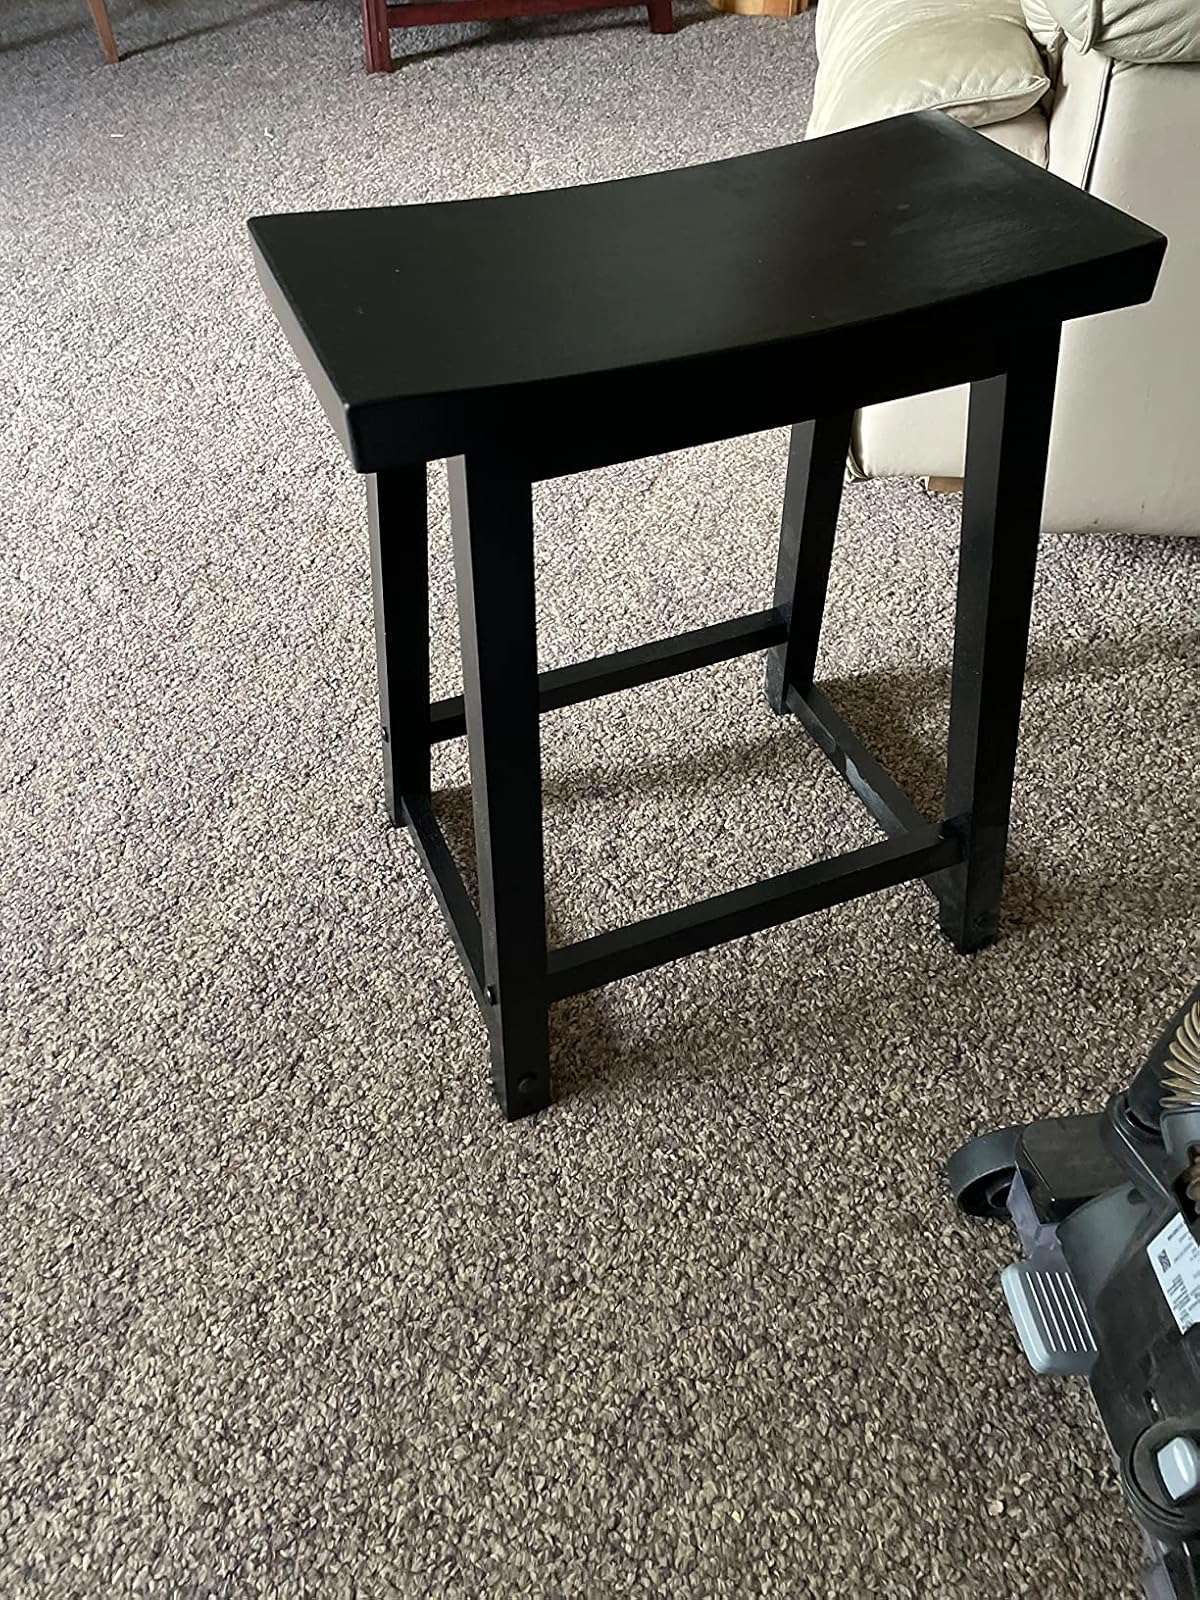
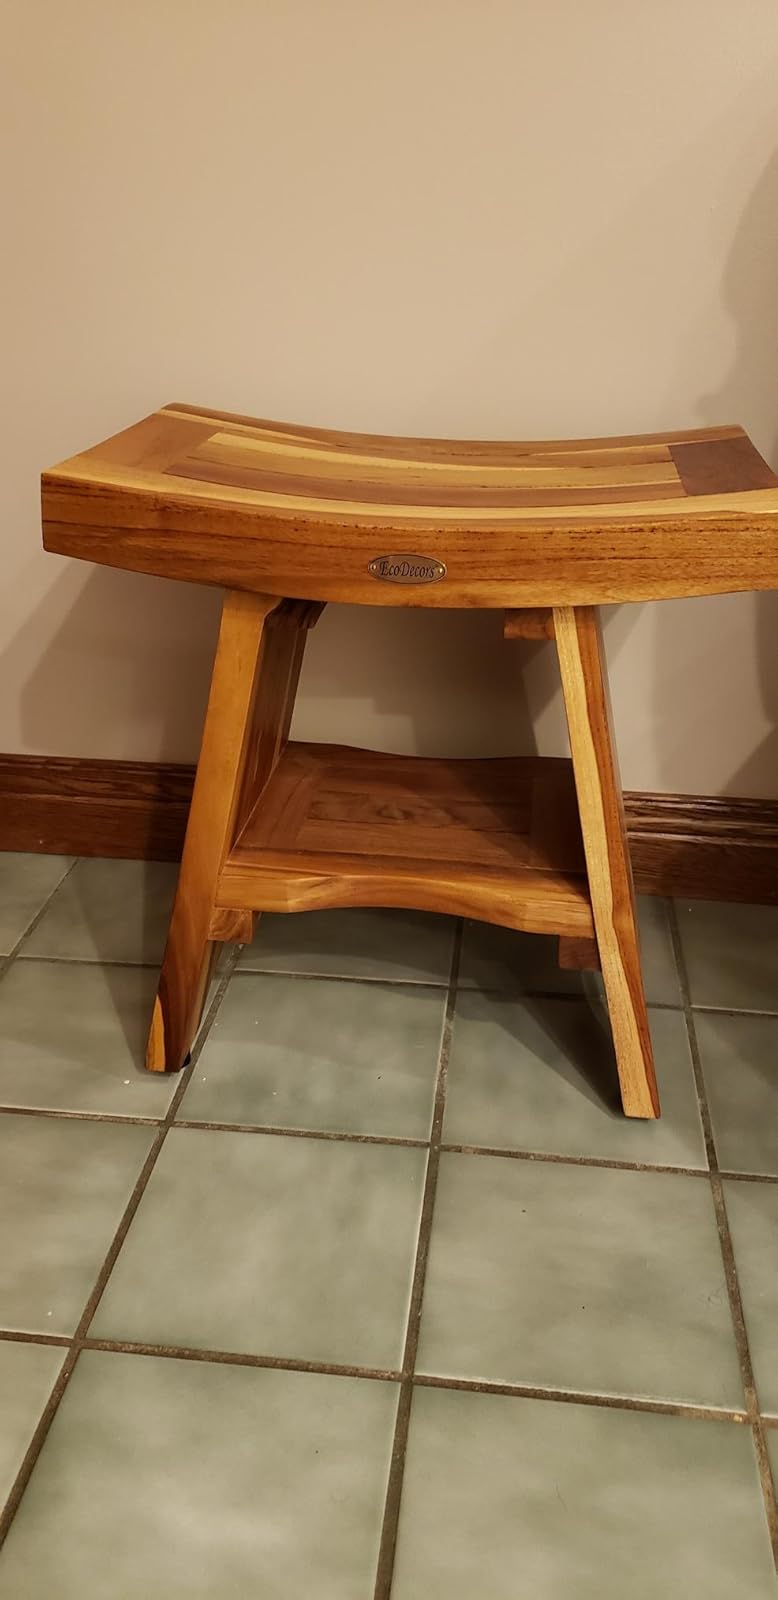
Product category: stool
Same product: no